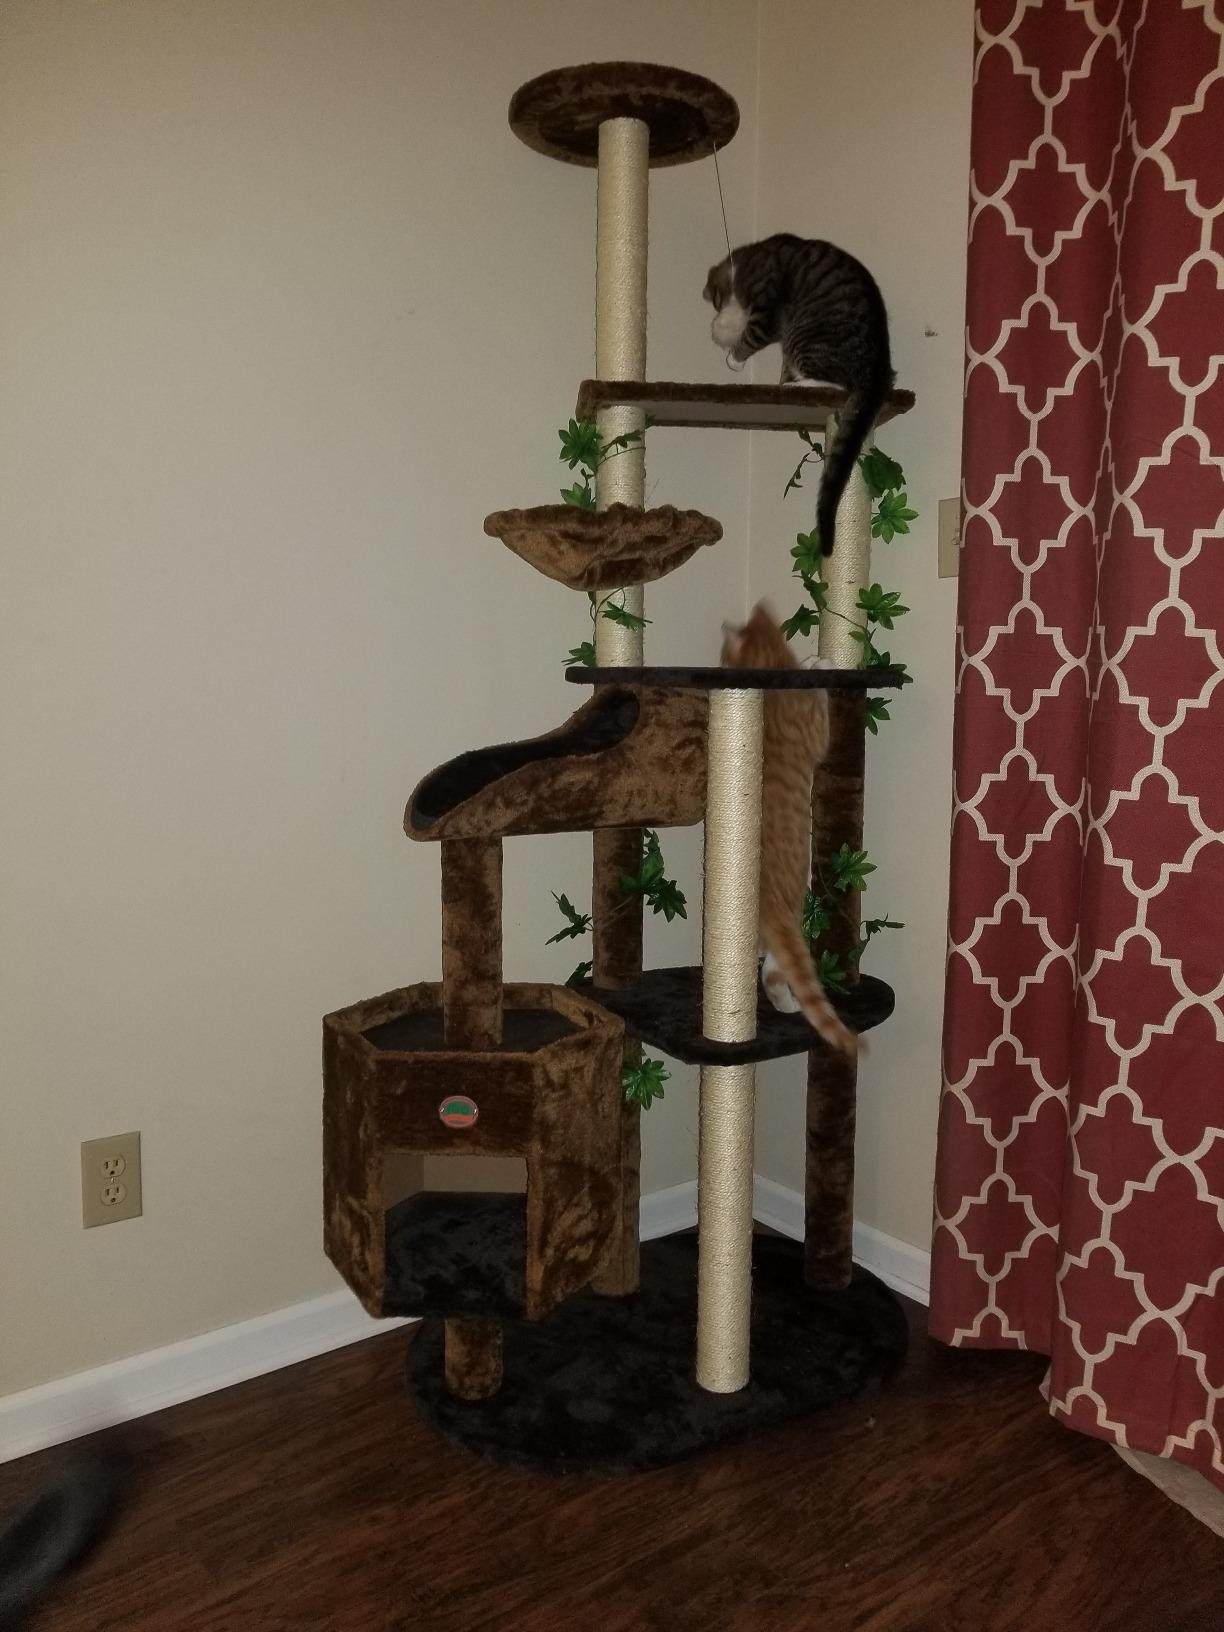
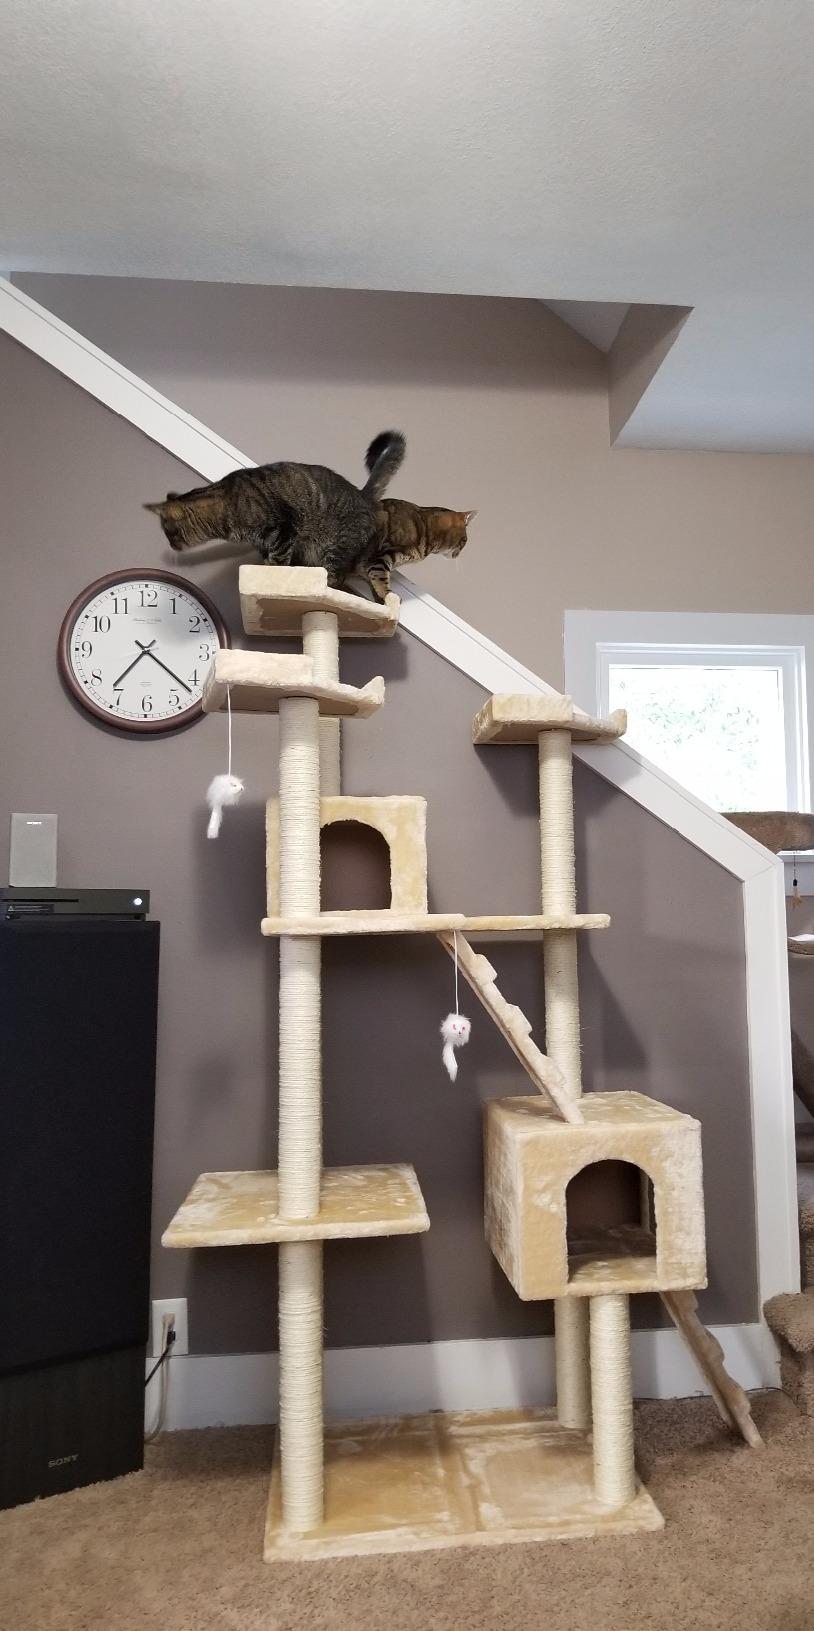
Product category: items_cat tree
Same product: no